Hoop skirt

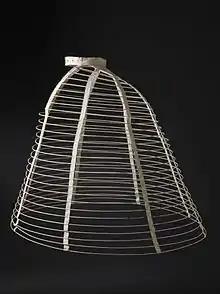
Cage crinoline with steel hoops, 1865. LACMA M.2007.211.380

A hoop skirt or hoopskirt is a women's undergarment worn in various periods to hold the skirt extended into a fashionable shape.